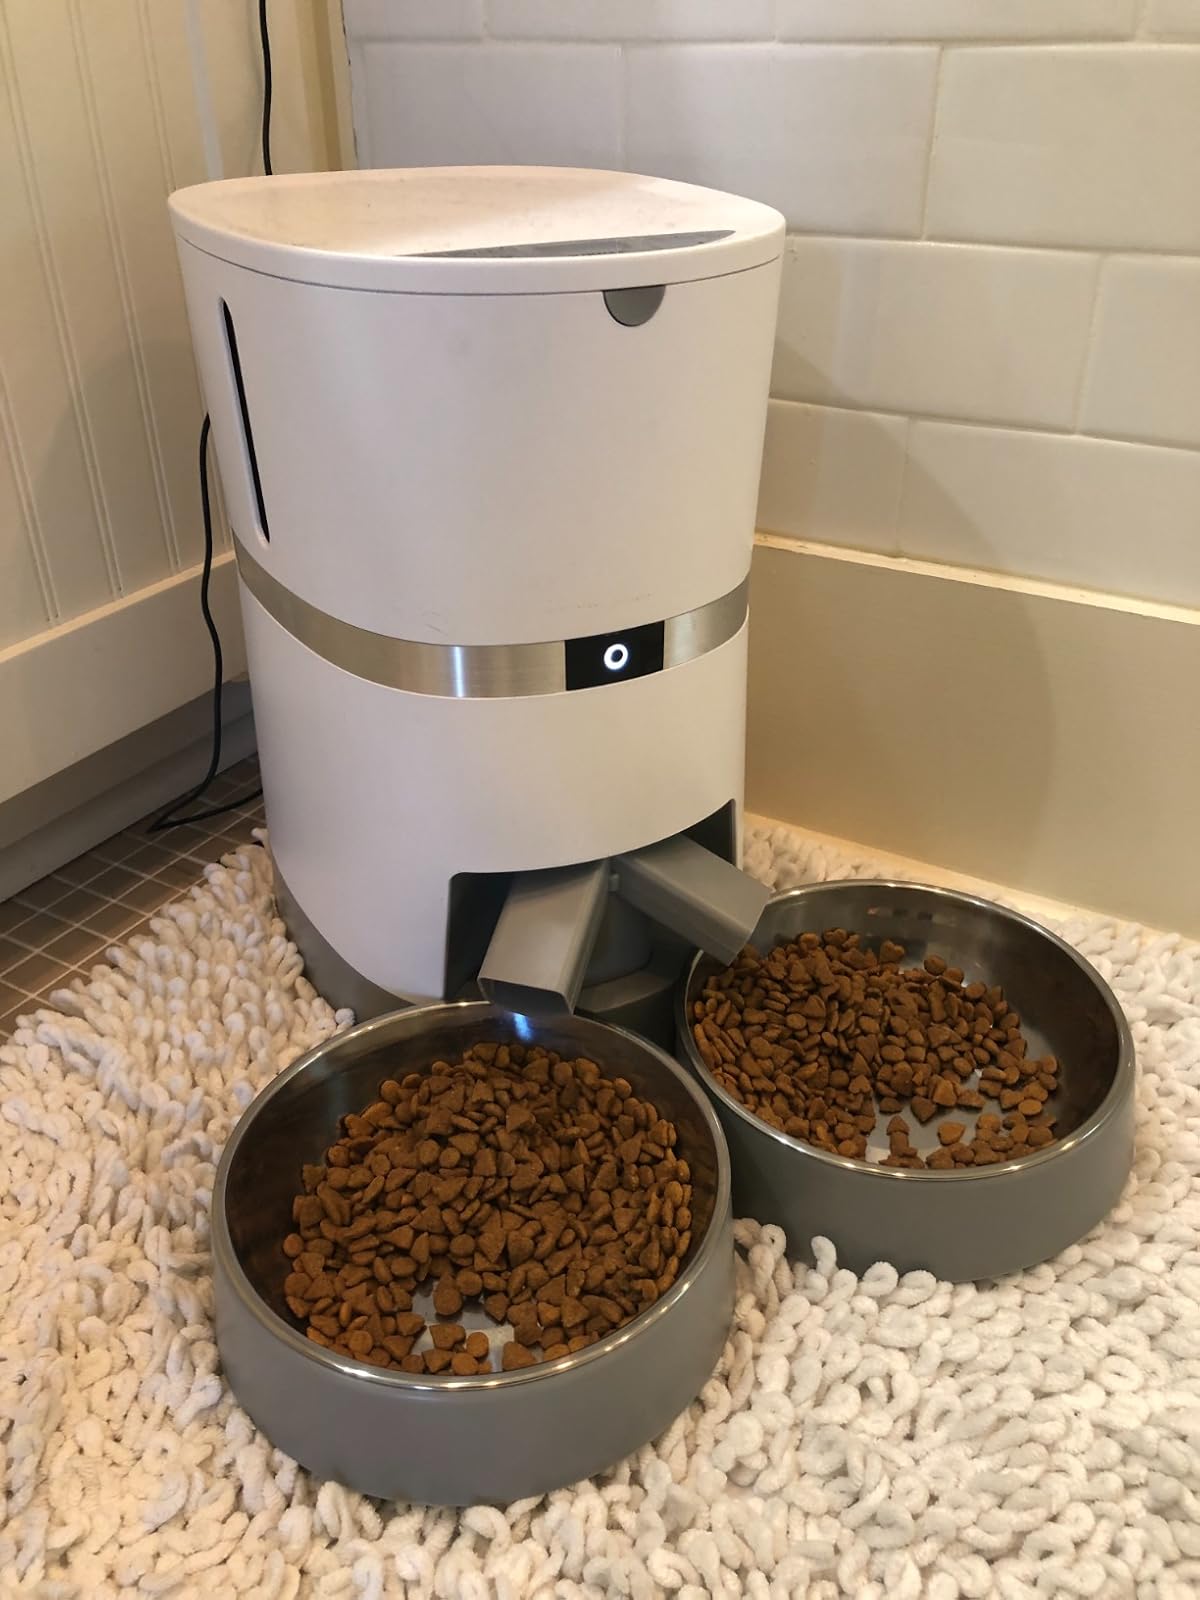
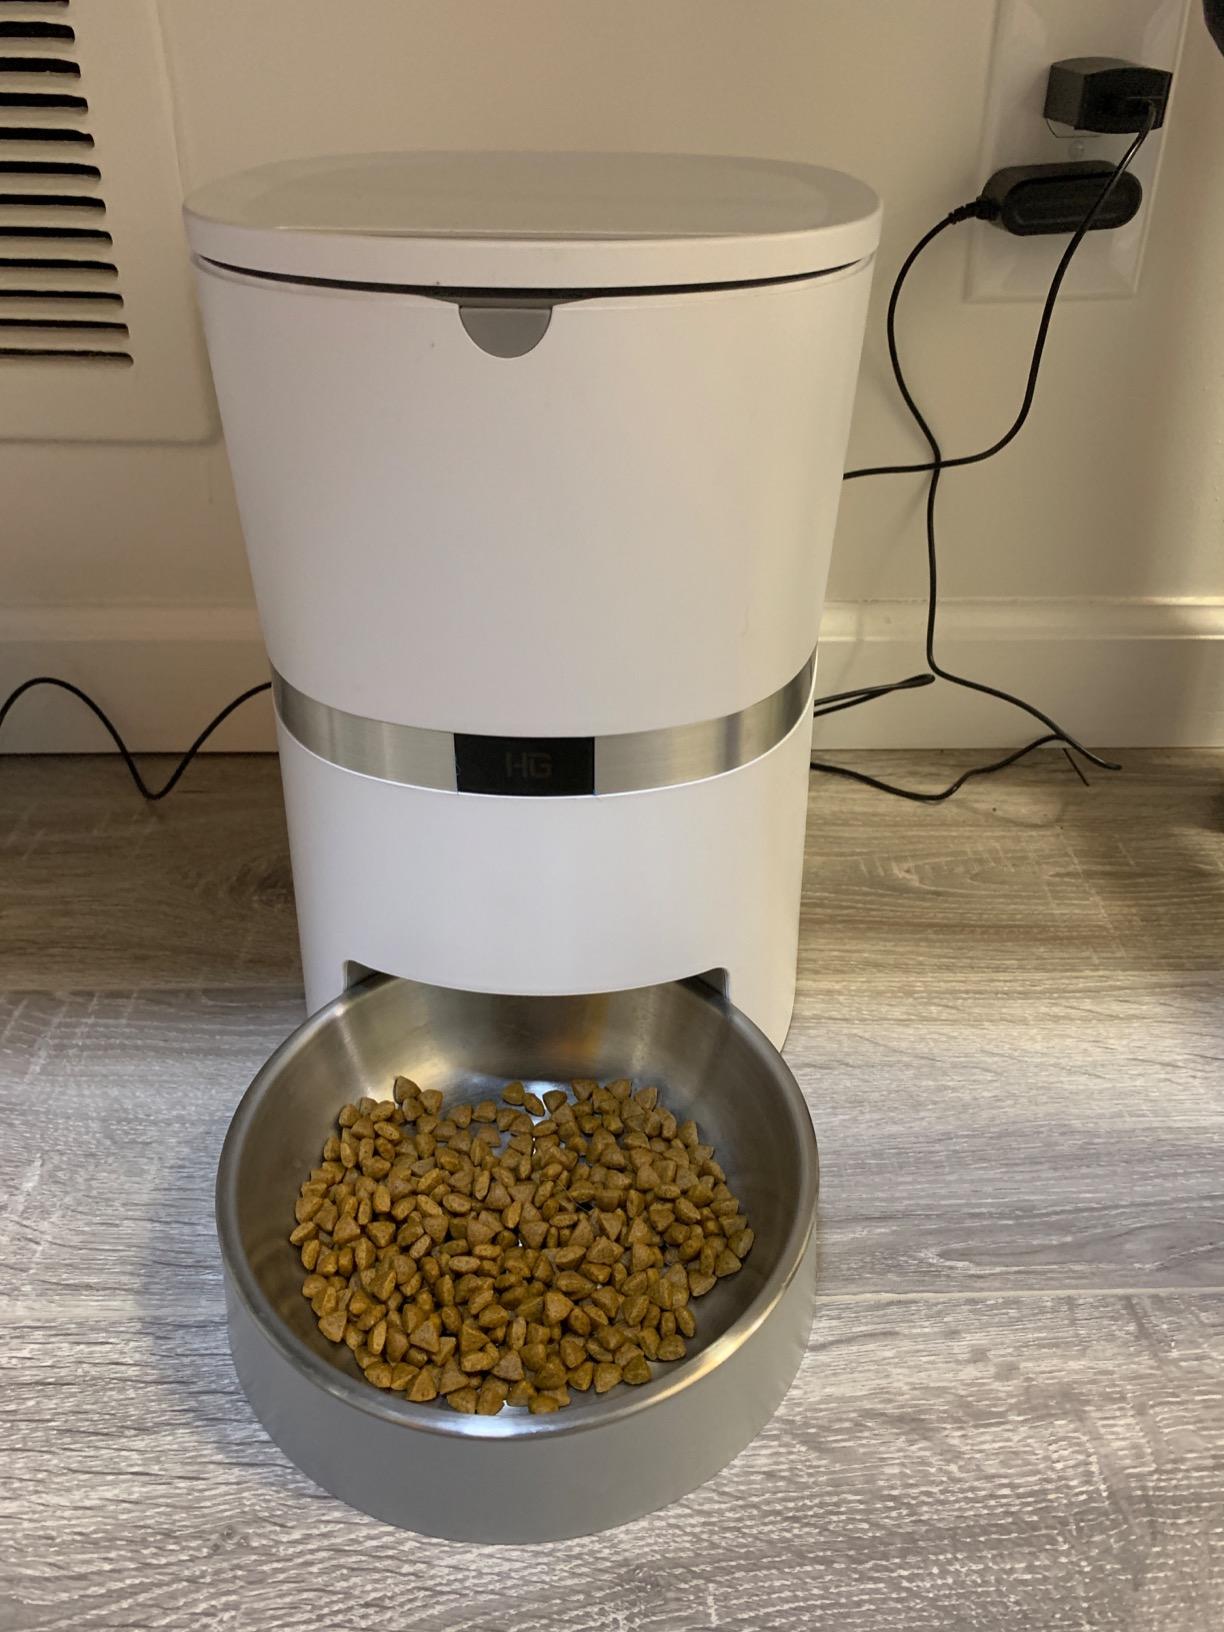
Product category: items_feeder
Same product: no